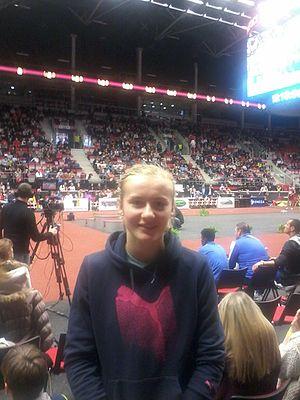
La Werk Arena est une patinoire située à Třinec en République tchèque.
Michaela Hrubá est une athlète tchèque, spécialiste du saut en hauteur.